Three-decker (house)

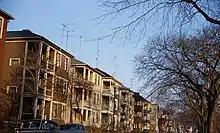
Three-decker streetscape in 1950s Worcester, Massachusetts

Three-deckers were built in large numbers, in some areas comprising entire neighborhoods, but by the 1950s, a number of them had been abandoned or razed because of suburban growth and urban renewal.